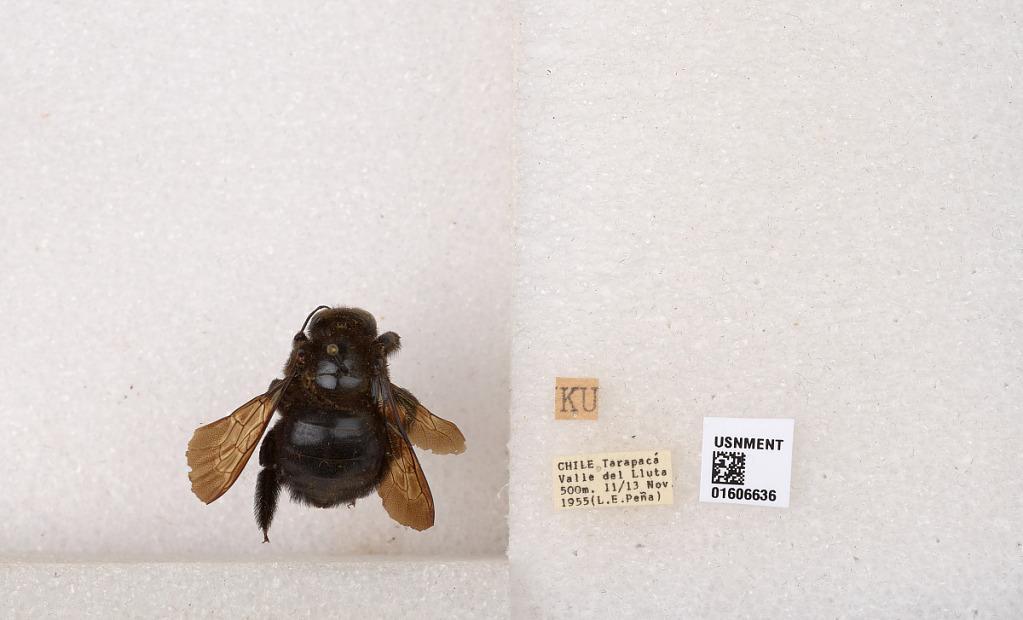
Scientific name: Xylocopa (Koptortosoma) buruana Lieftnick
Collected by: L. Pena
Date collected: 1955-11-11
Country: Chile
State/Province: Arica y Parinacota
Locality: Tarapaca, Valle de Lluta